Todo por tu amor

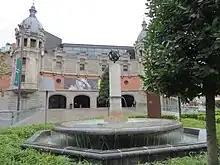
A filming location

Todo por tu amor (English title: "Everything for Your Love") is a Venezuelan telenovela produced by Venevisión in 1997. It was developed by Alberto Gómez based on the original story of the telenovela "Ligia Sandoval" written by Delia Fiallo.